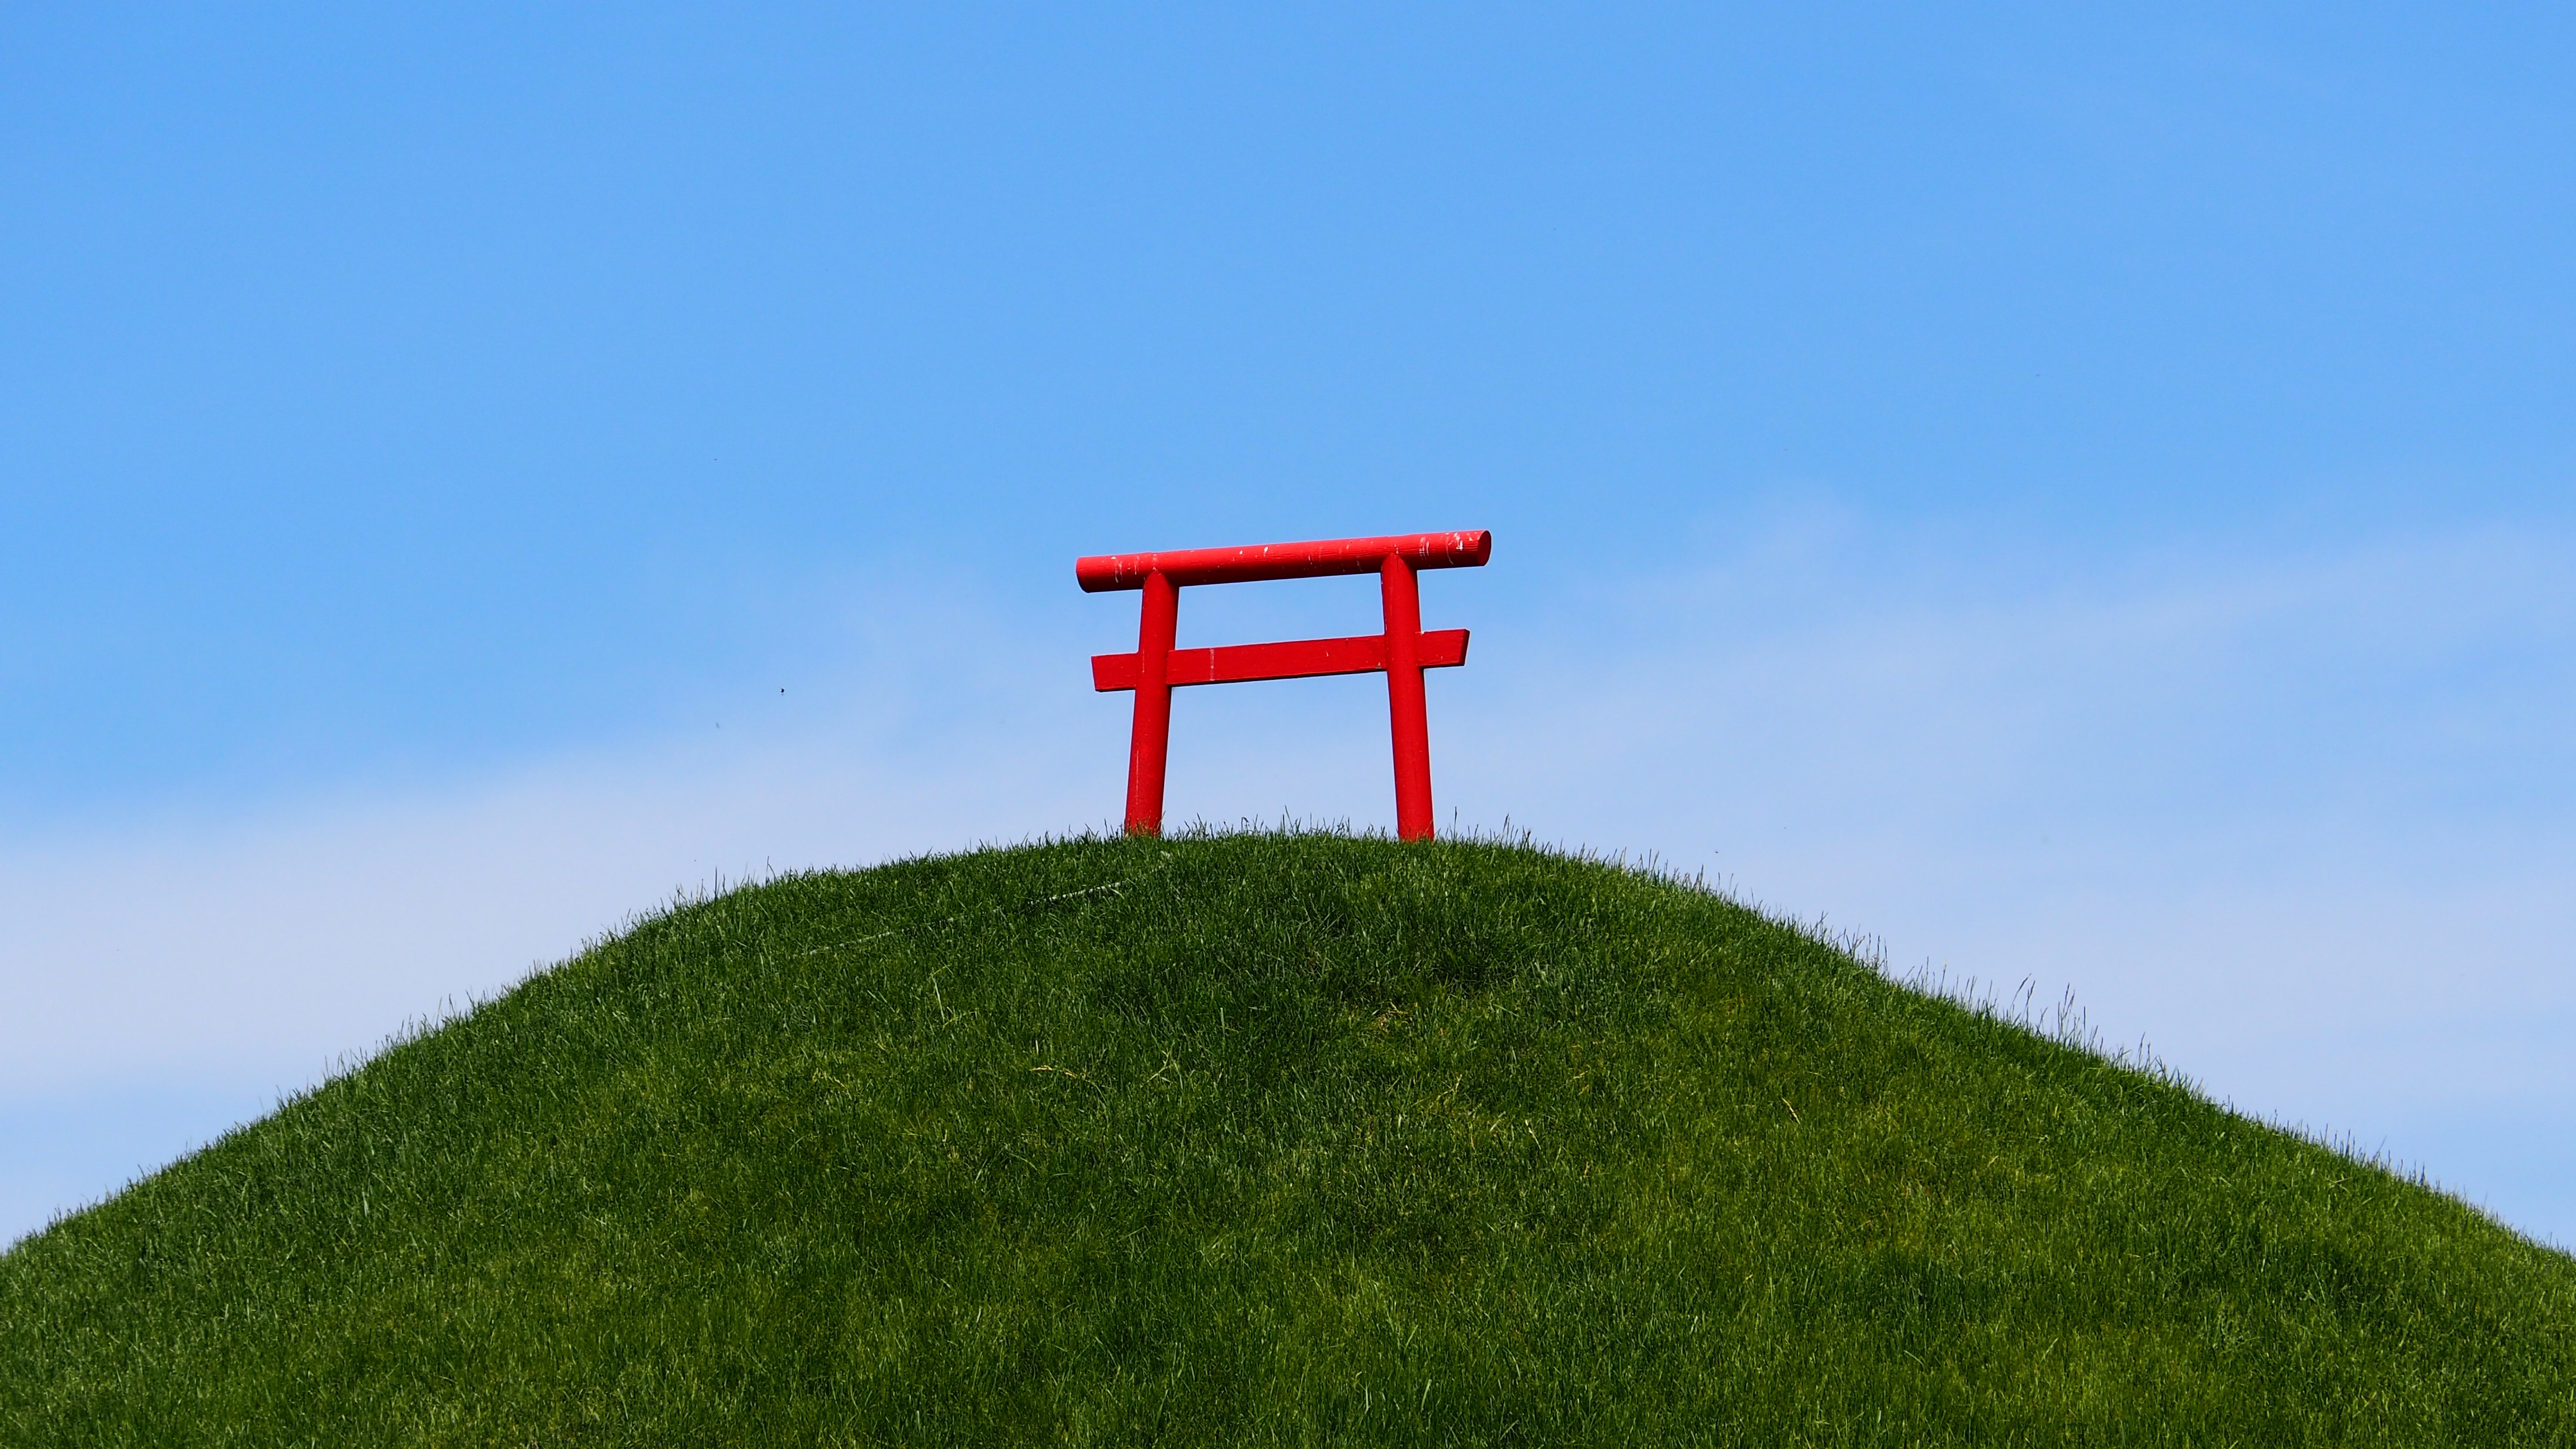
mountain, architecture, sky, field, prairie, hill, wind, tower, landmark, japan, japanese, grassland, culture, heritage, historical, tradition, traditional, ar